2016 Uttarakhand forest fires

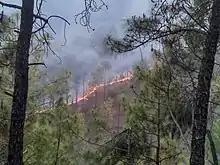
Forest fire in Almora district of Uttarakhand state

The 2016 Uttarakhand forest fires were a series of widespread wildfires that took place in Uttarakhand, India, between April and May 2016. Officials detected nearly 1,600 fires, which were exacerbated by a severe heatwave and drought conditions across the region. The fires, among the worst recorded in Uttarakhand's history, burned approximately of forest land, resulted in nine fatalities, and significantly impacted local tourism and wildlife in the Jim Corbett National Park and Rajaji Tiger reserve. The fires were eventually brought under control by early May through the combined efforts of the National Disaster Response Force and Indian Air Force, aided by rainfall.